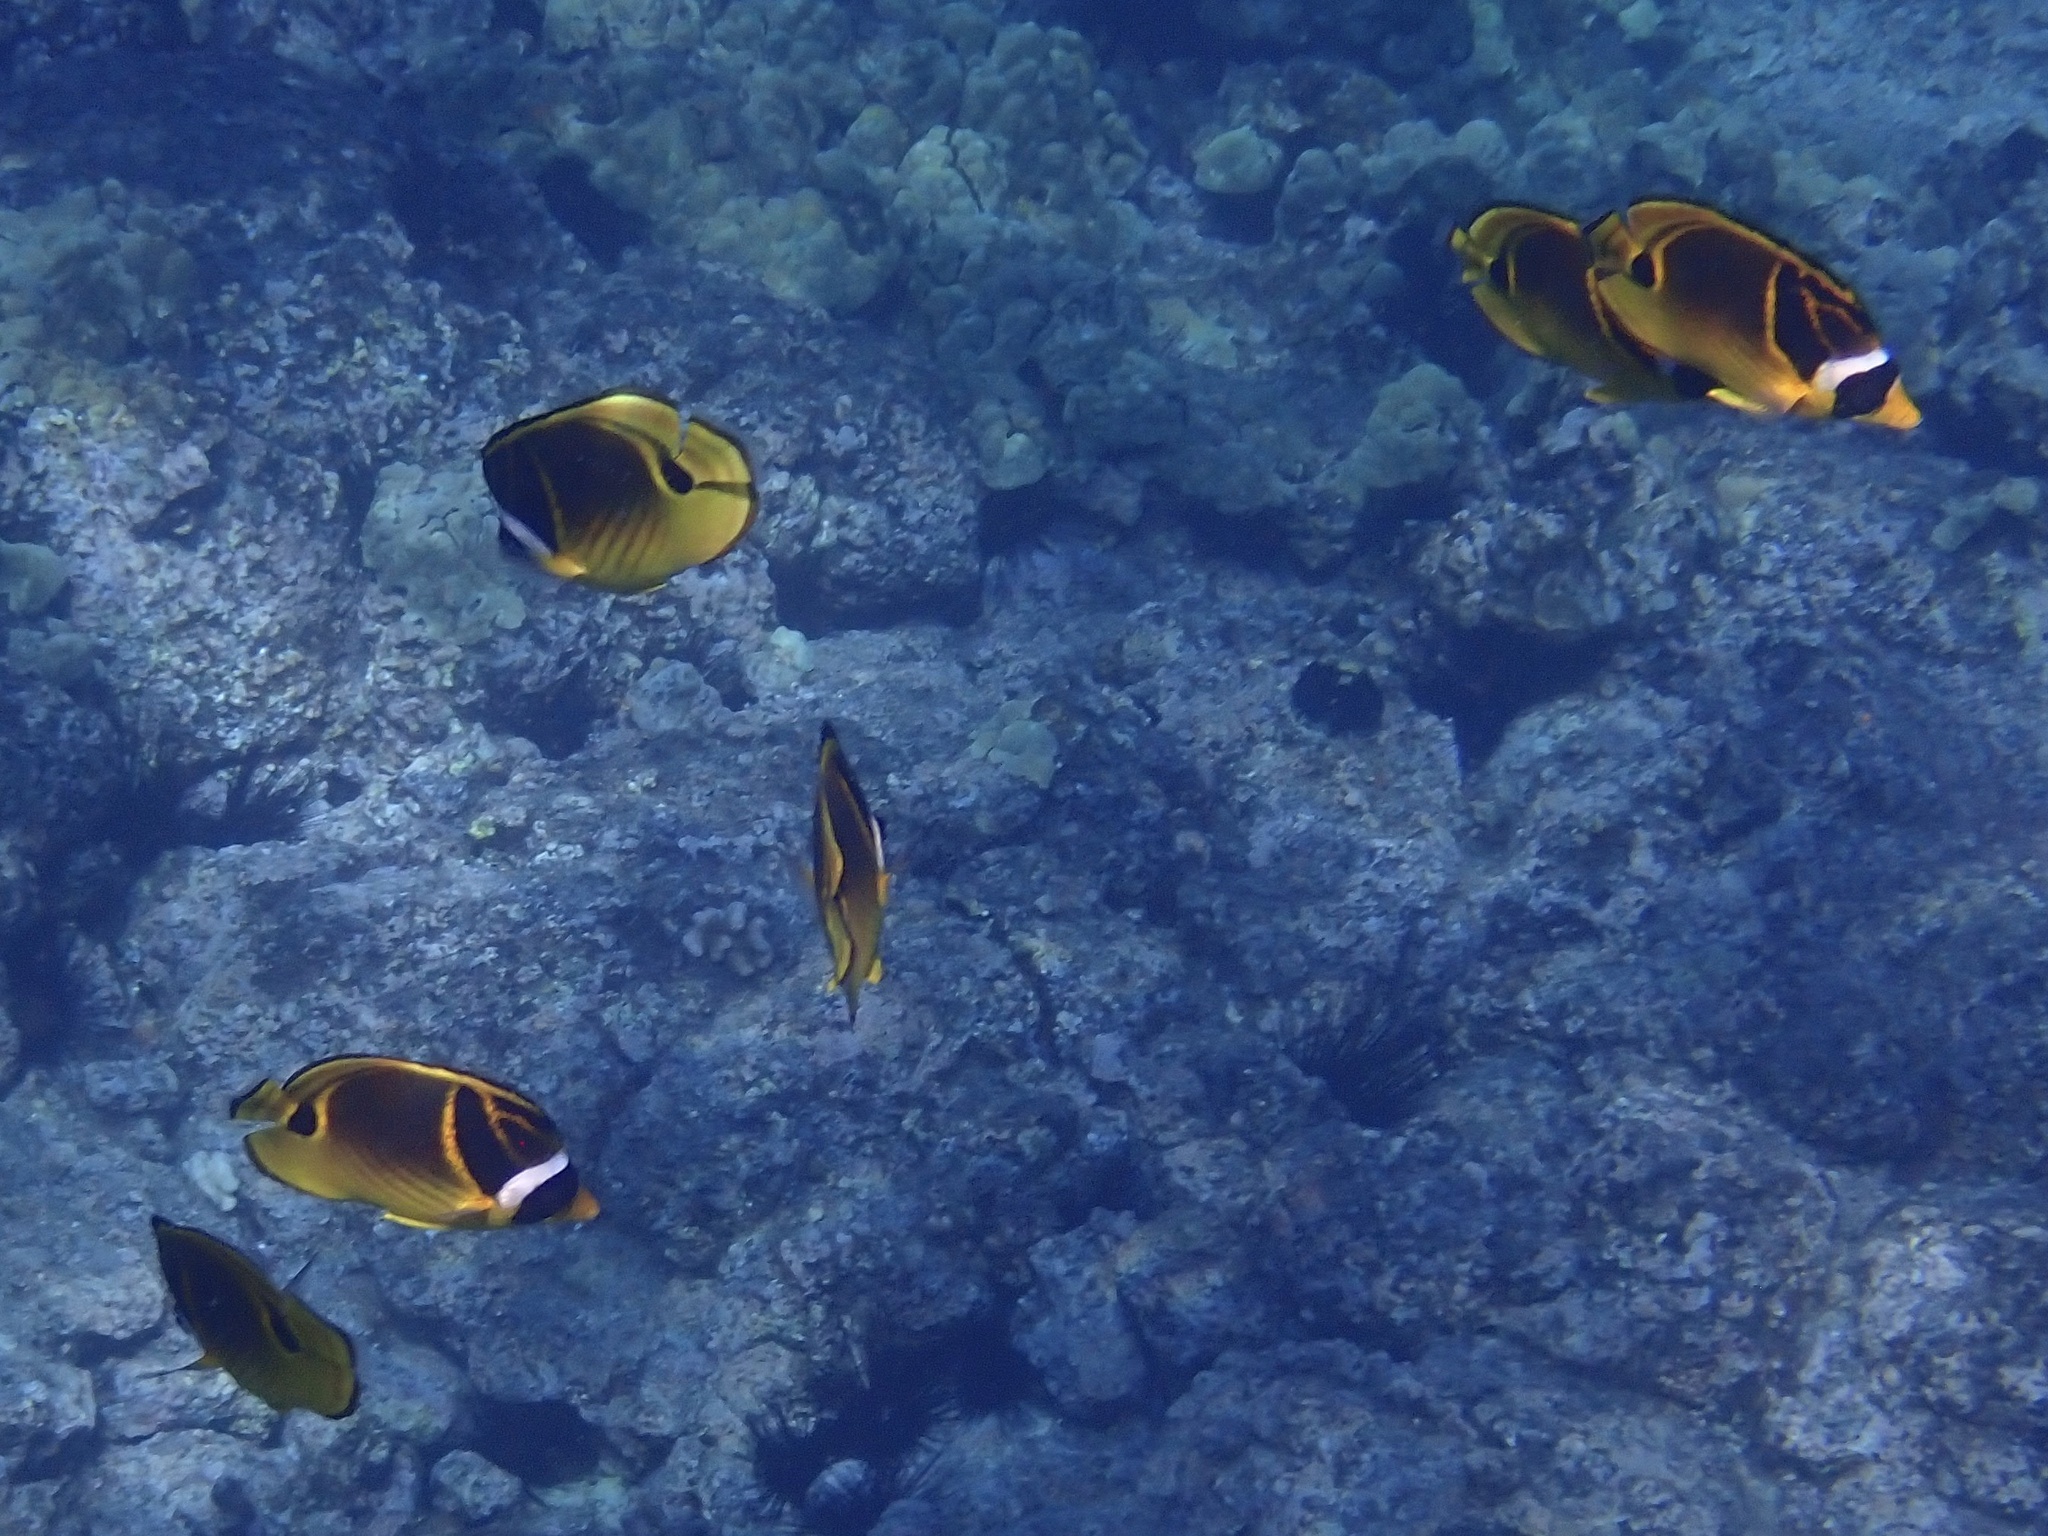
Chaetodon lunula (Raccoon Butterflyfish)